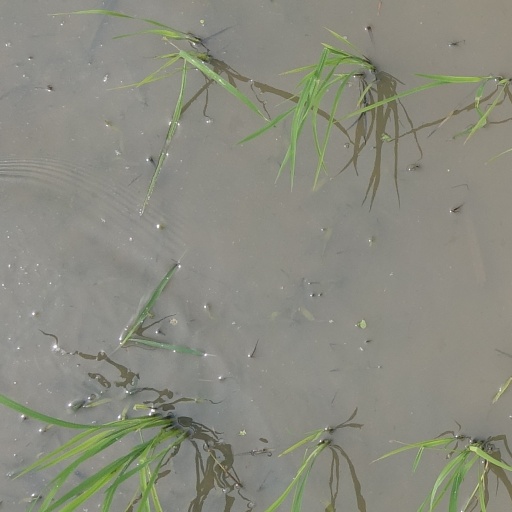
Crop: rice